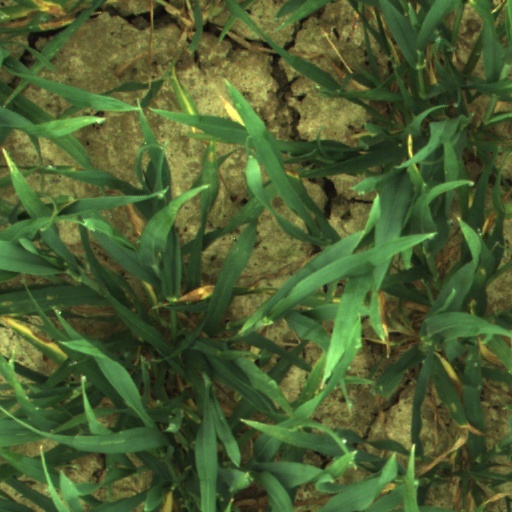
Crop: wheat